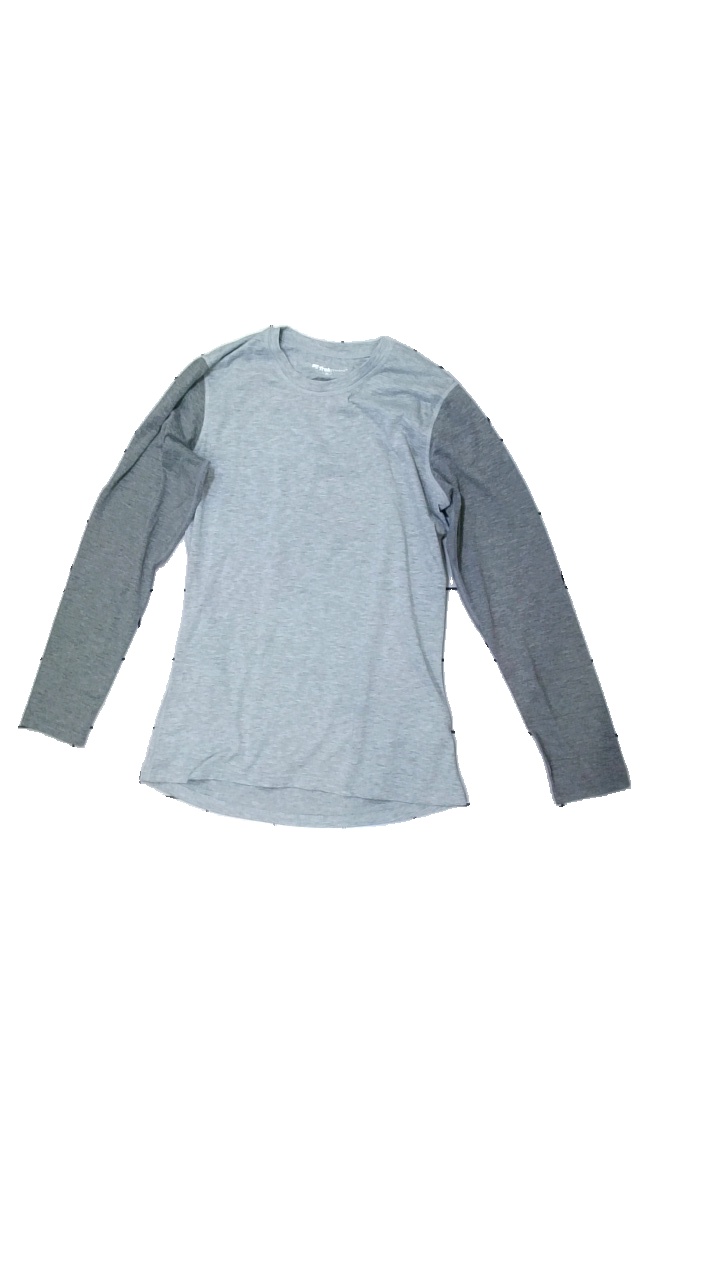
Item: Top (Ladies)
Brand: Trekmates
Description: Grey top
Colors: Grey
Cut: Regular
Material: unknown
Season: All
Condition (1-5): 5
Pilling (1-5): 5
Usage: Reuse
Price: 50-100